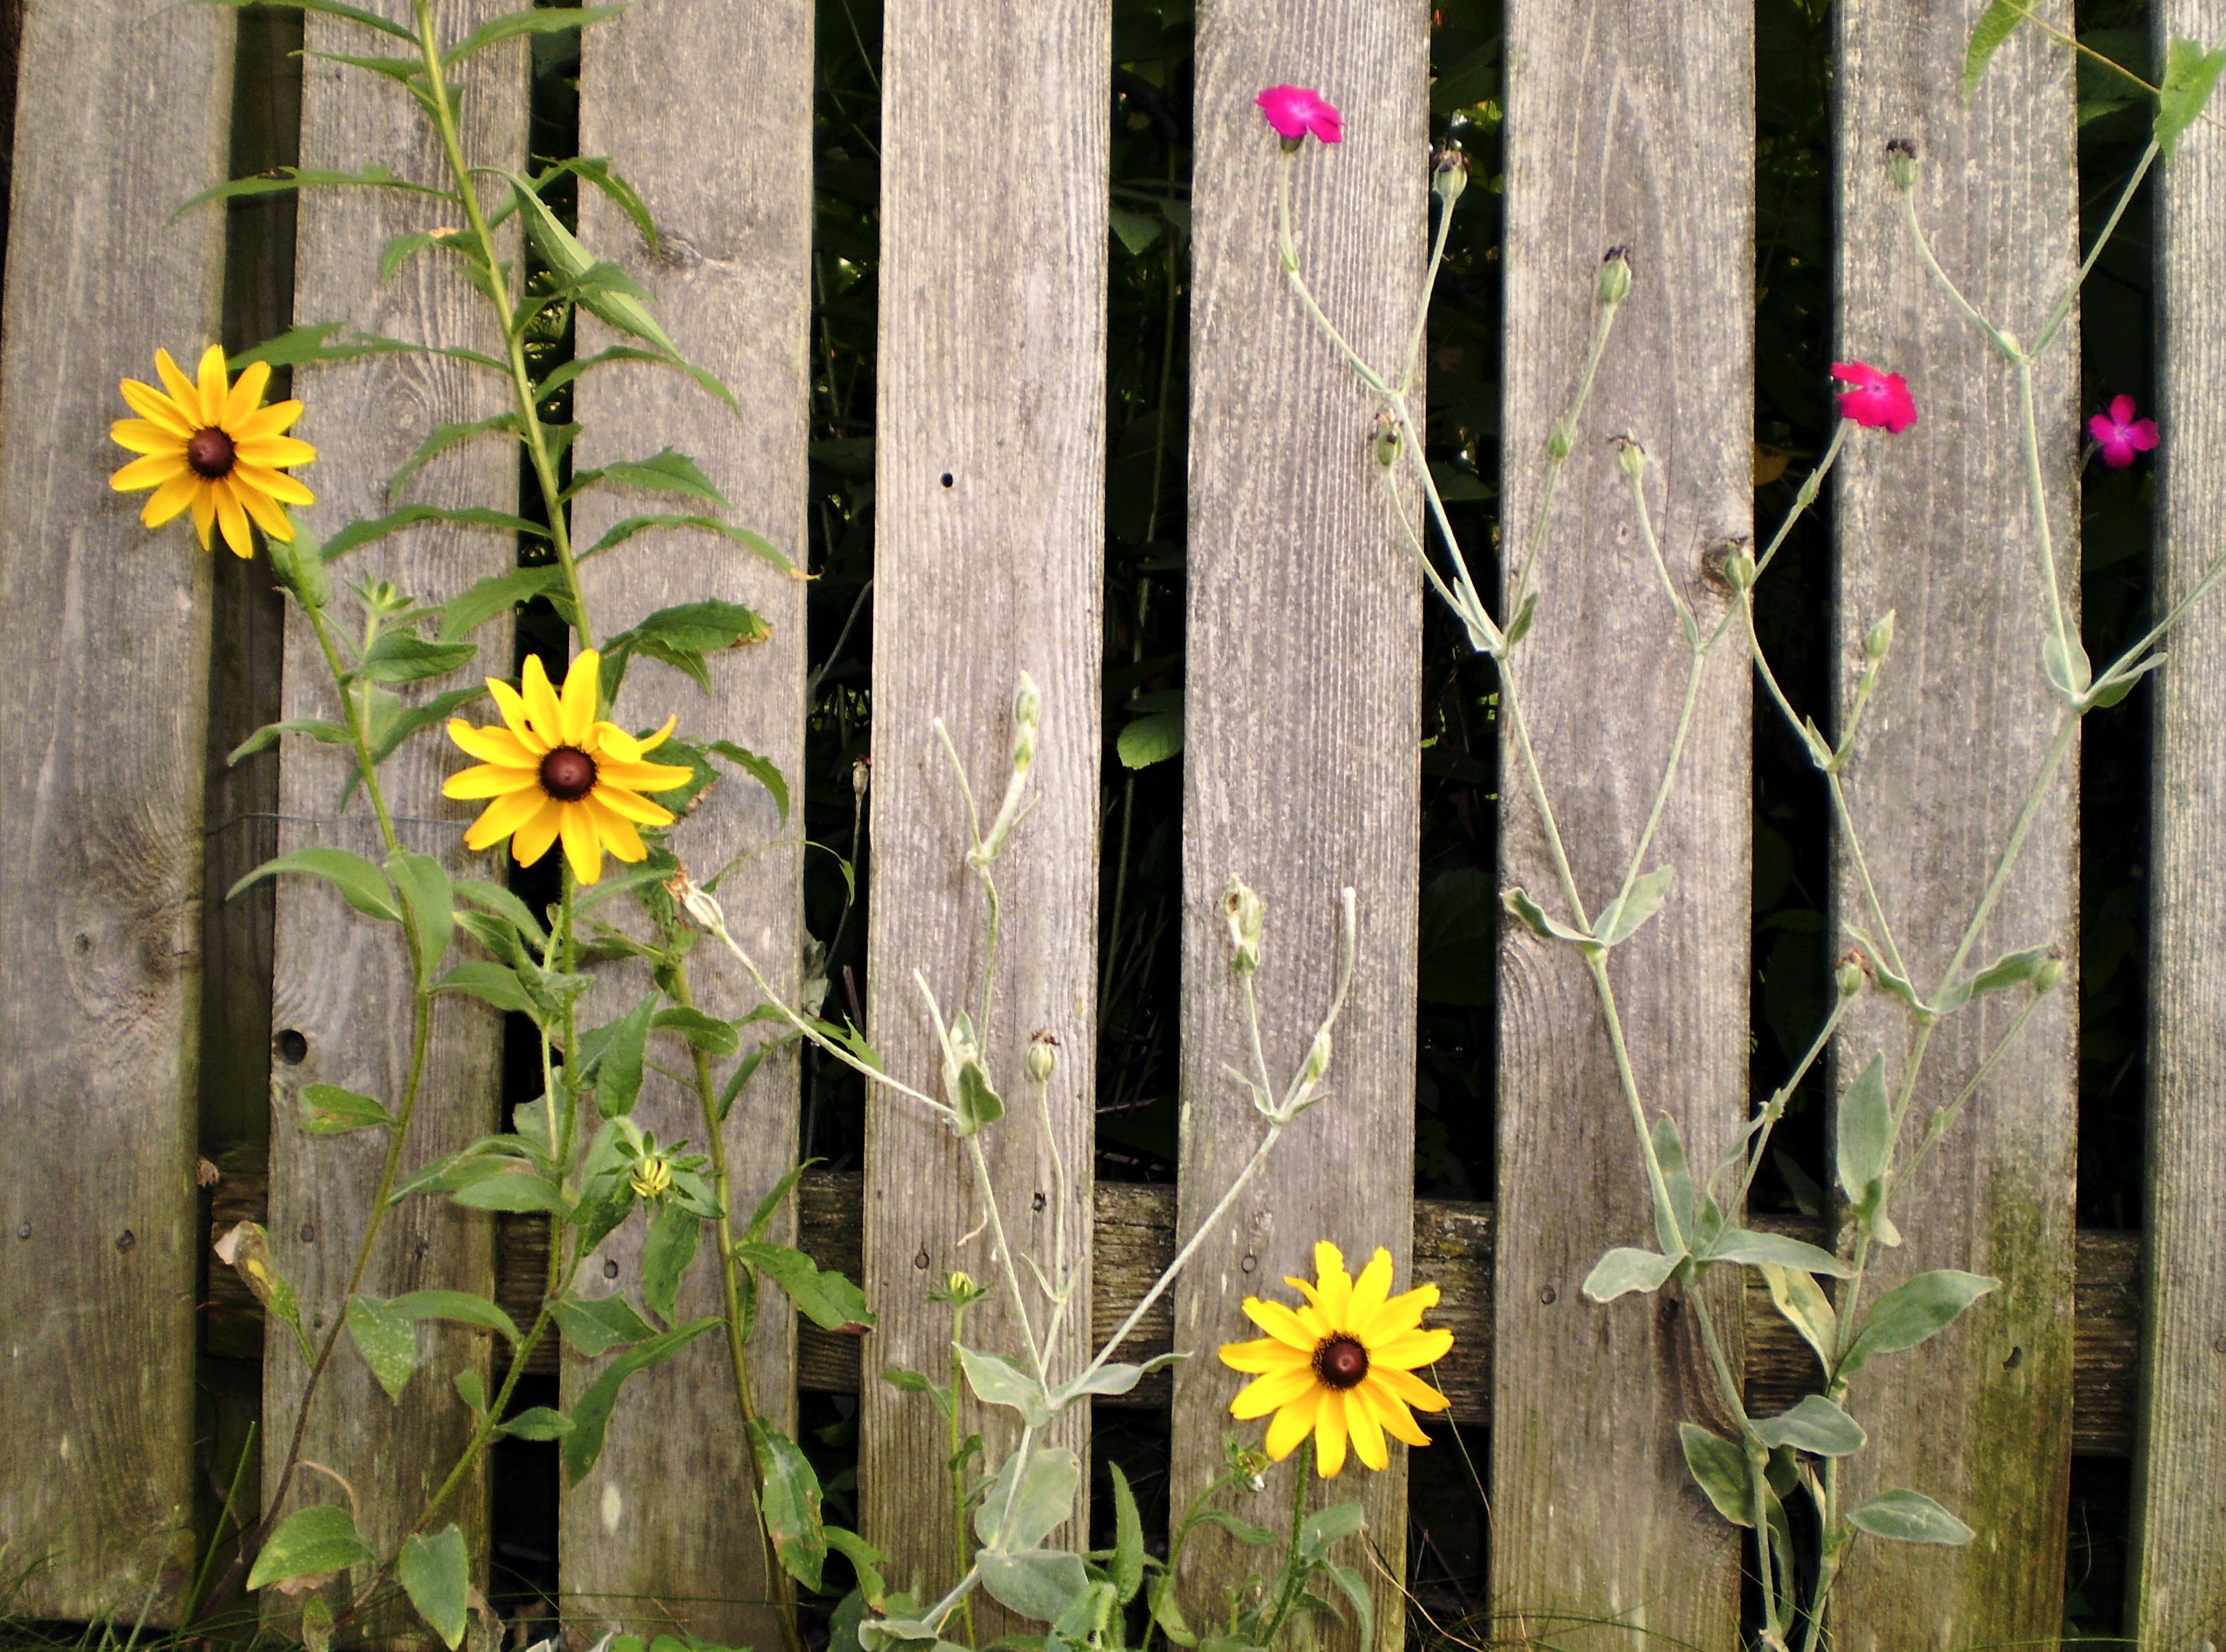
nature, grass, branch, blossom, fence, growth, plant, wood, sunlight, leaf, flower, bloom, summer, spring, green, natural, botany, yellow, garden, flora, wildflower, wild flowers, outdoors, gardening, wooden, wildflowers, beauty, beautiful, flowering plant, plant stem, land plant